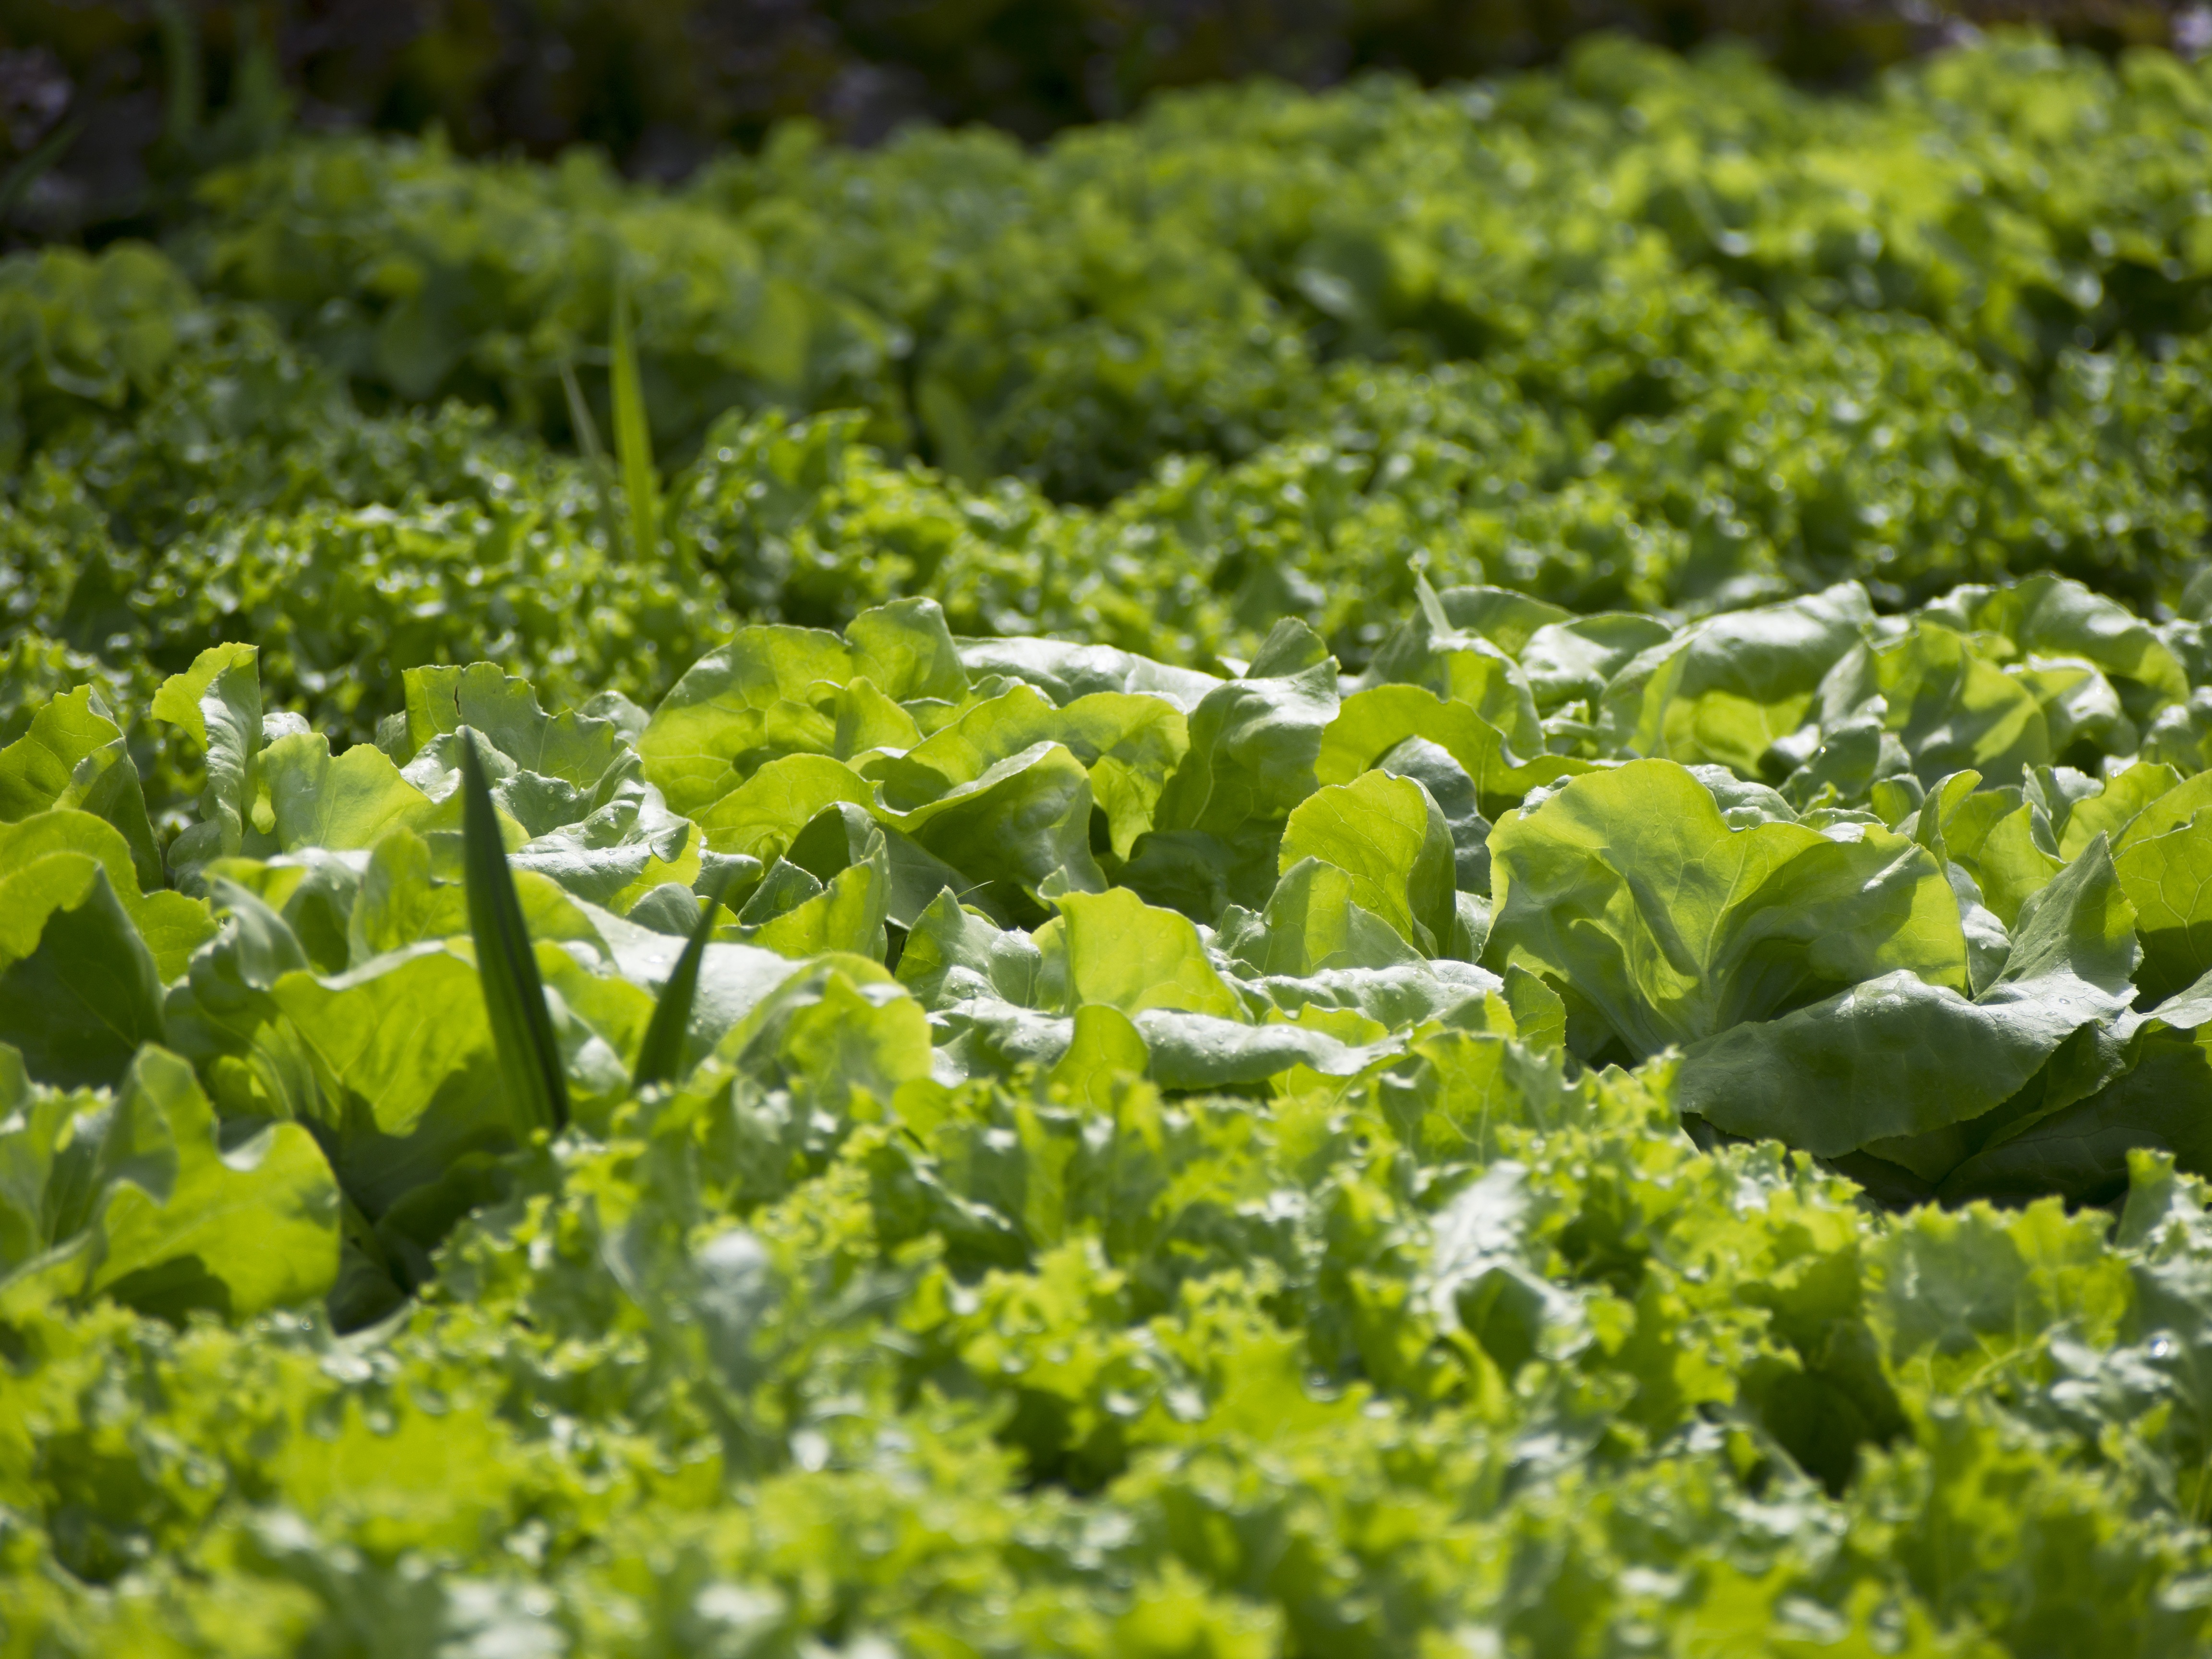
field, lawn, leaf, flower, food, salad, green, produce, vegetable, agriculture, garden, algae, vegetables, brassica, gardener, vegetable garden, green algae, land plant, leaf vegetable